Cardonald

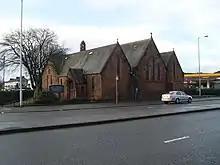
Cardonald Parish Church (2009)

Hillington Park Parish Church (Church of Scotland) was originally called “Cardonald United Free Church”, with the current church hall on Berryknowes Road being built as a parish church of the United Free Church of Scotland in 1908. The harled red sandstone church was built 1924-1925. With the union of the United Free Church and the Church of Scotland in 1929, the church was renamed as Hillington Park Parish Church.